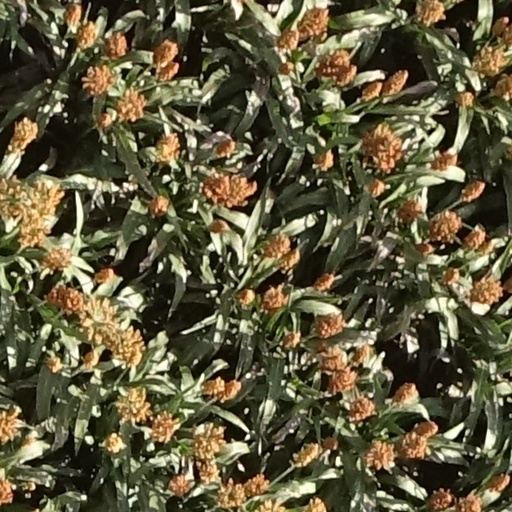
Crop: sorghum